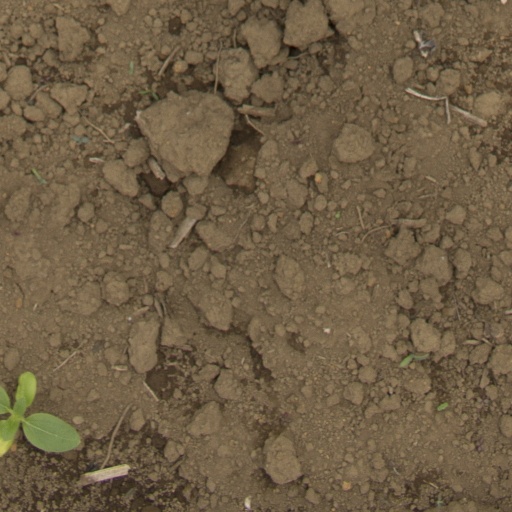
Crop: Jerusalem artichoke